Papal infallibility

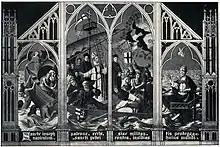
Pope Leo XIII, as Bishop of Rome and successor of the Apostle Peter, represented as guiding the ship of God's Church (painting by Friedrich Stummel in Kevelaer Shrine 1903).

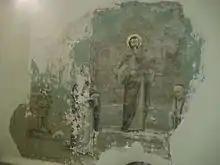
Painting to commemorate the dogma of papal infallibility (Voorschoten, 1870). Right to left: Pope Pius IX, Christ, and Thomas Aquinas

Brian Tierney argued that the 13th-century Franciscan priest Peter Olivi was the first person to attribute infallibility to the pope. Tierney's idea was accepted by August Bernhard Hasler, and by Gregory Lee Jackson. It was rejected by James Heft and by John V. Kruse. Klaus Schatz says Olivi by no means played the key role assigned to him by Tierney, who failed to acknowledge the work of earlier canonists and theologians, and that the crucial advance in the teaching came only in the 15th century, two centuries after Olivi; and he declares that "It is impossible to fix a single author or era as the starting point." Ulrich Horst criticized the Tierney view for the same reasons. In his Protestant evaluation of the ecumenical issue of papal infallibility, Mark E. Powell rejects Tierney's theory about 13th-century Olivi, saying that the doctrine of papal infallibility defined at the First Vatican Ecumenical Council had its origins in the 14th century – he refers in particular to Bishop Guido Terreni – and was itself part of a long development of papal claims.